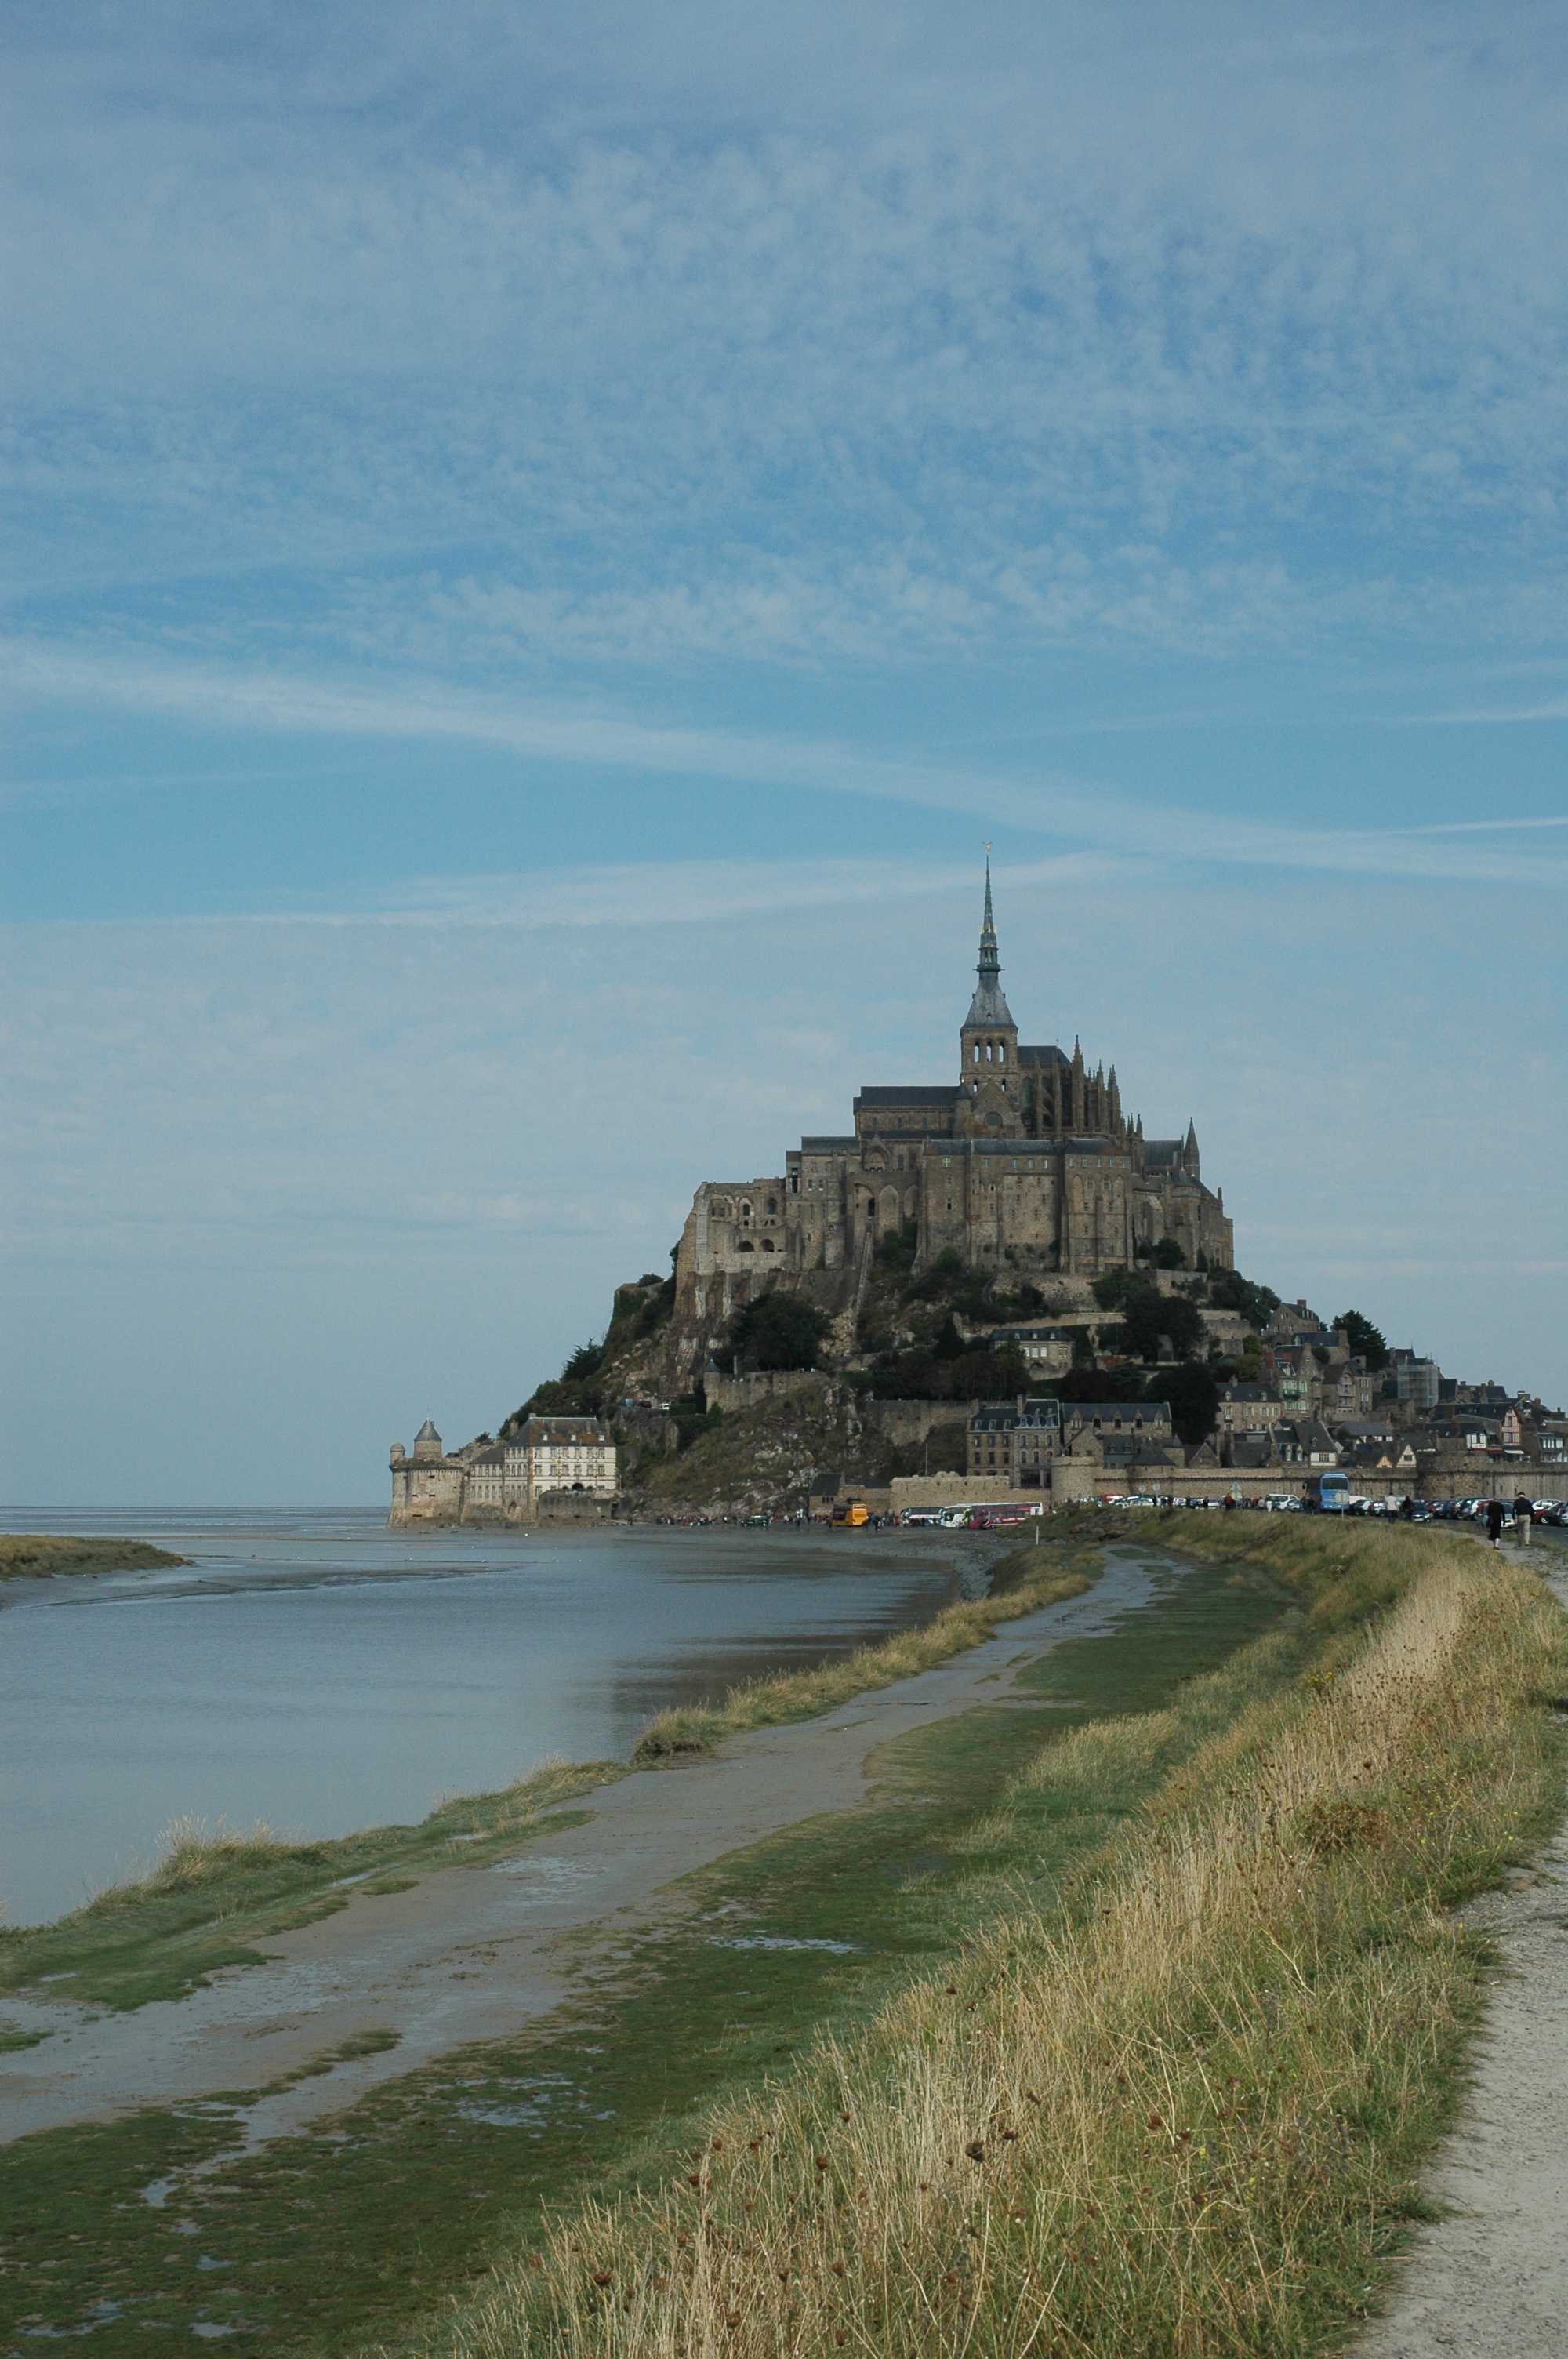
beach, sea, coast, water, rock, ocean, sky, shore, panorama, vacation, tourist, travel, cliff, france, europe, tower, bay, island, castle, landmark, church, cathedral, historic, fortification, colorful, tourism, terrain, body of water, fortress, monastery, normandy, famous, abbey, cape, brittany, bretagne, mont st michel